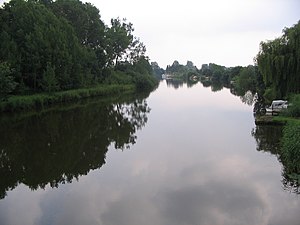
Nübbel
Ejderen ved Nübbel
Nübbel er en kommune og en by i det nordlige Tyskland, beliggende i Amt Fockbek i den centrale del af Kreis Rendsborg-Egernførde. Kreis Rendsborg-Egernførde ligger i den centrale del af delstaten Slesvig-Holsten.